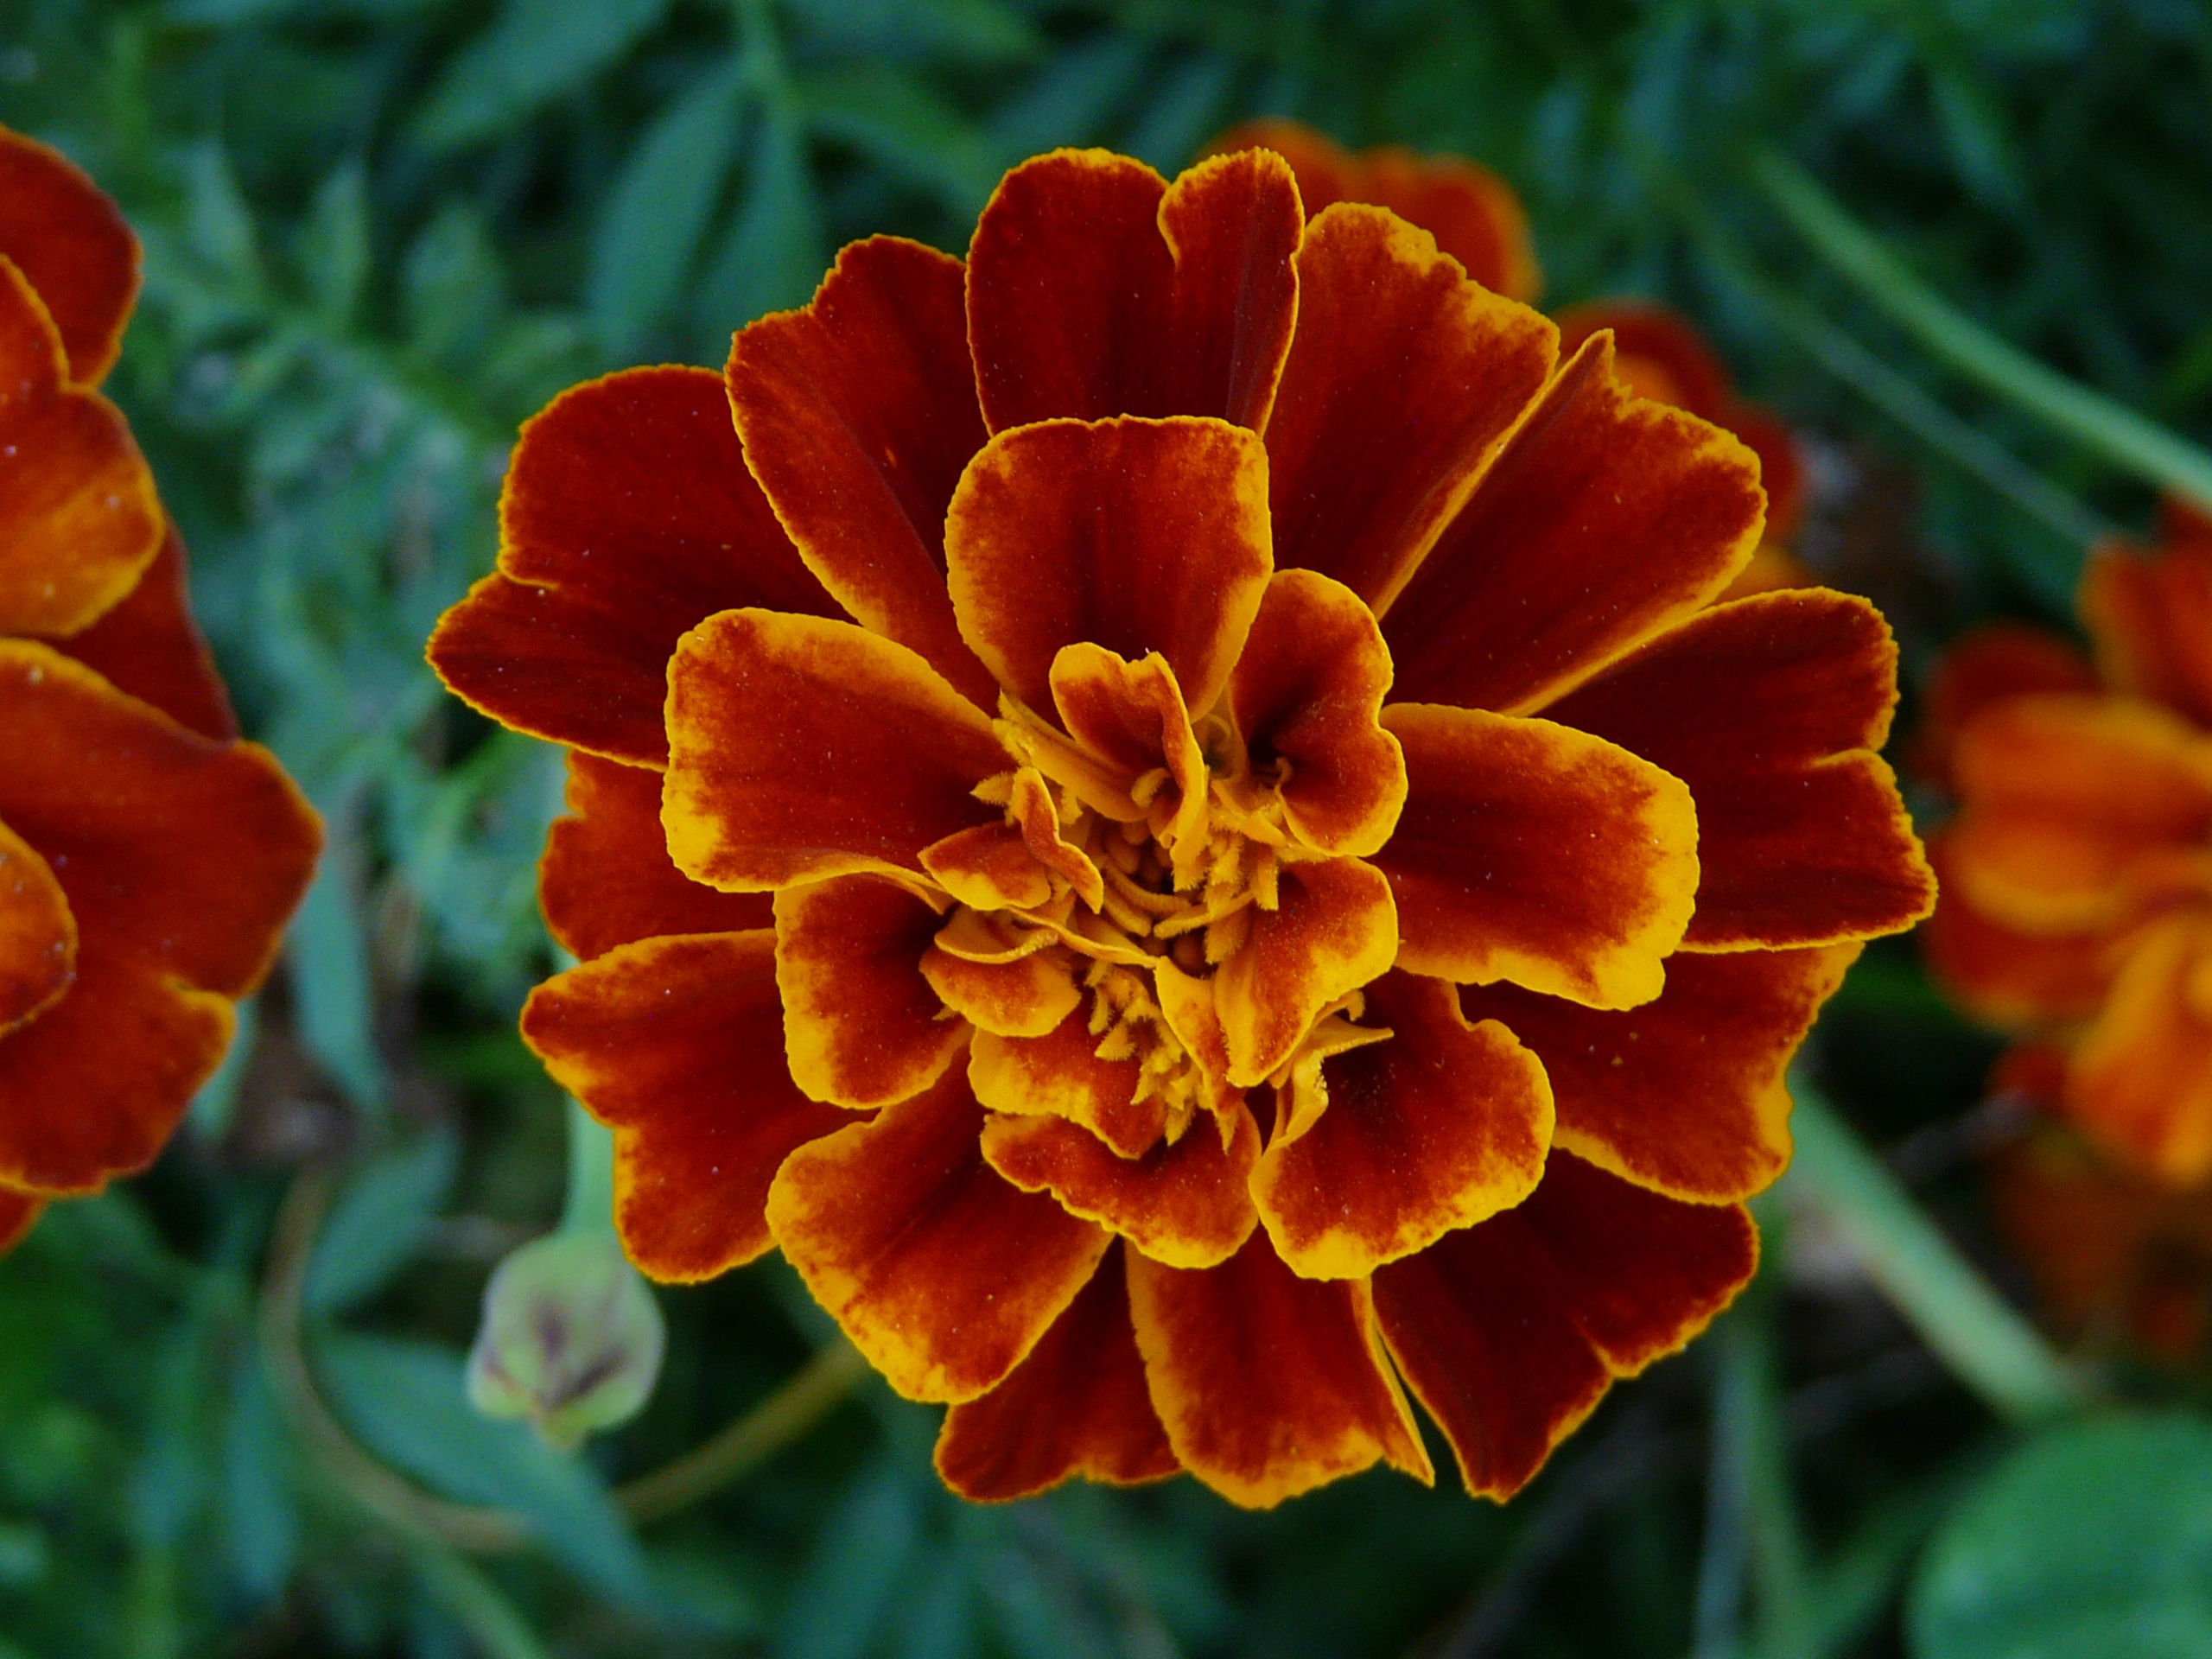
plant, flower, petal, summer, orange, red, herb, color, brown, botany, flora, rusty, marigold, macro photography, flowering plant, brindle, afrikaner, marigold rozkladit, annual plant, plant stem, land plant